Sfințișori
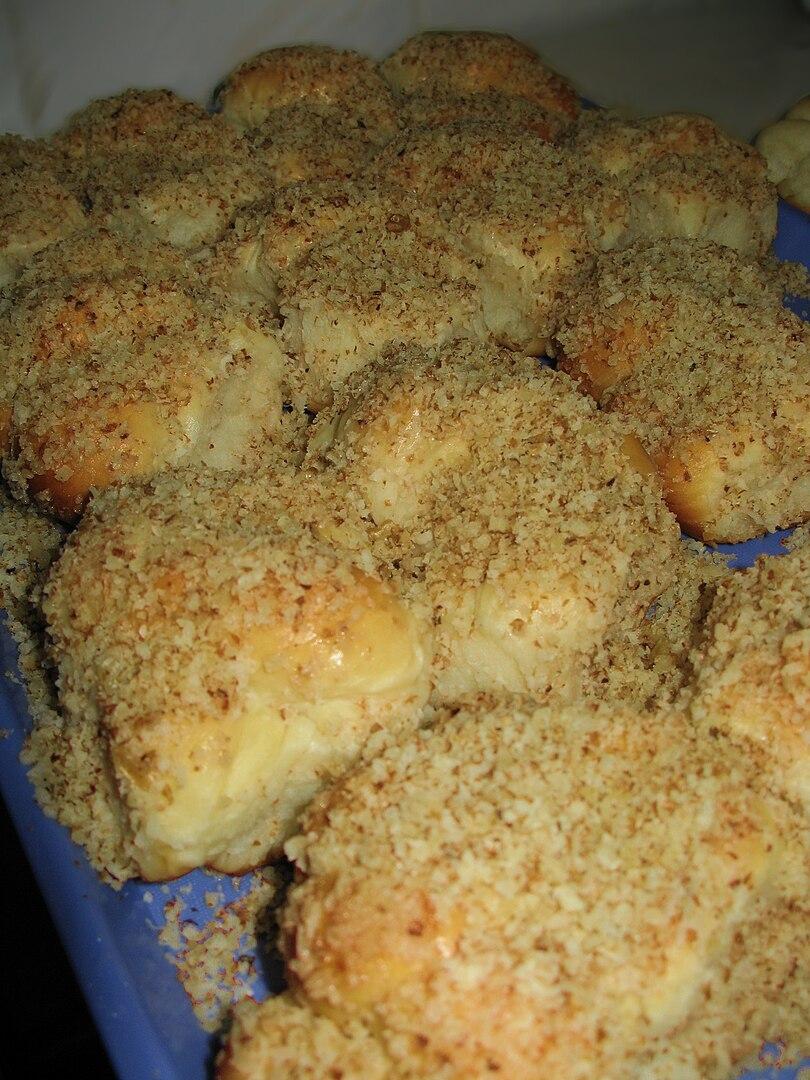
Also known as:
ca - Catalan: Sfințișori
fr - French: Sfințișori
jv - Javanese: Sfințișori
ro - Romanian: Sfințișori
sv - Swedish: Sfințișori
uk - Ukrainian: Сфінцишорі
Category: pastry (sweet pastry)
Cuisine: Romanian, Moldovan
Associated cuisines: Romanian, Moldovan
Area: Romania, Moldova
Countries: Romania, Moldova
Region: Eastern Europe, , , ,
The dish is traditional pastry. Shape the dough into large shapes of the figure 8, bake and coat with honey and walnuts.